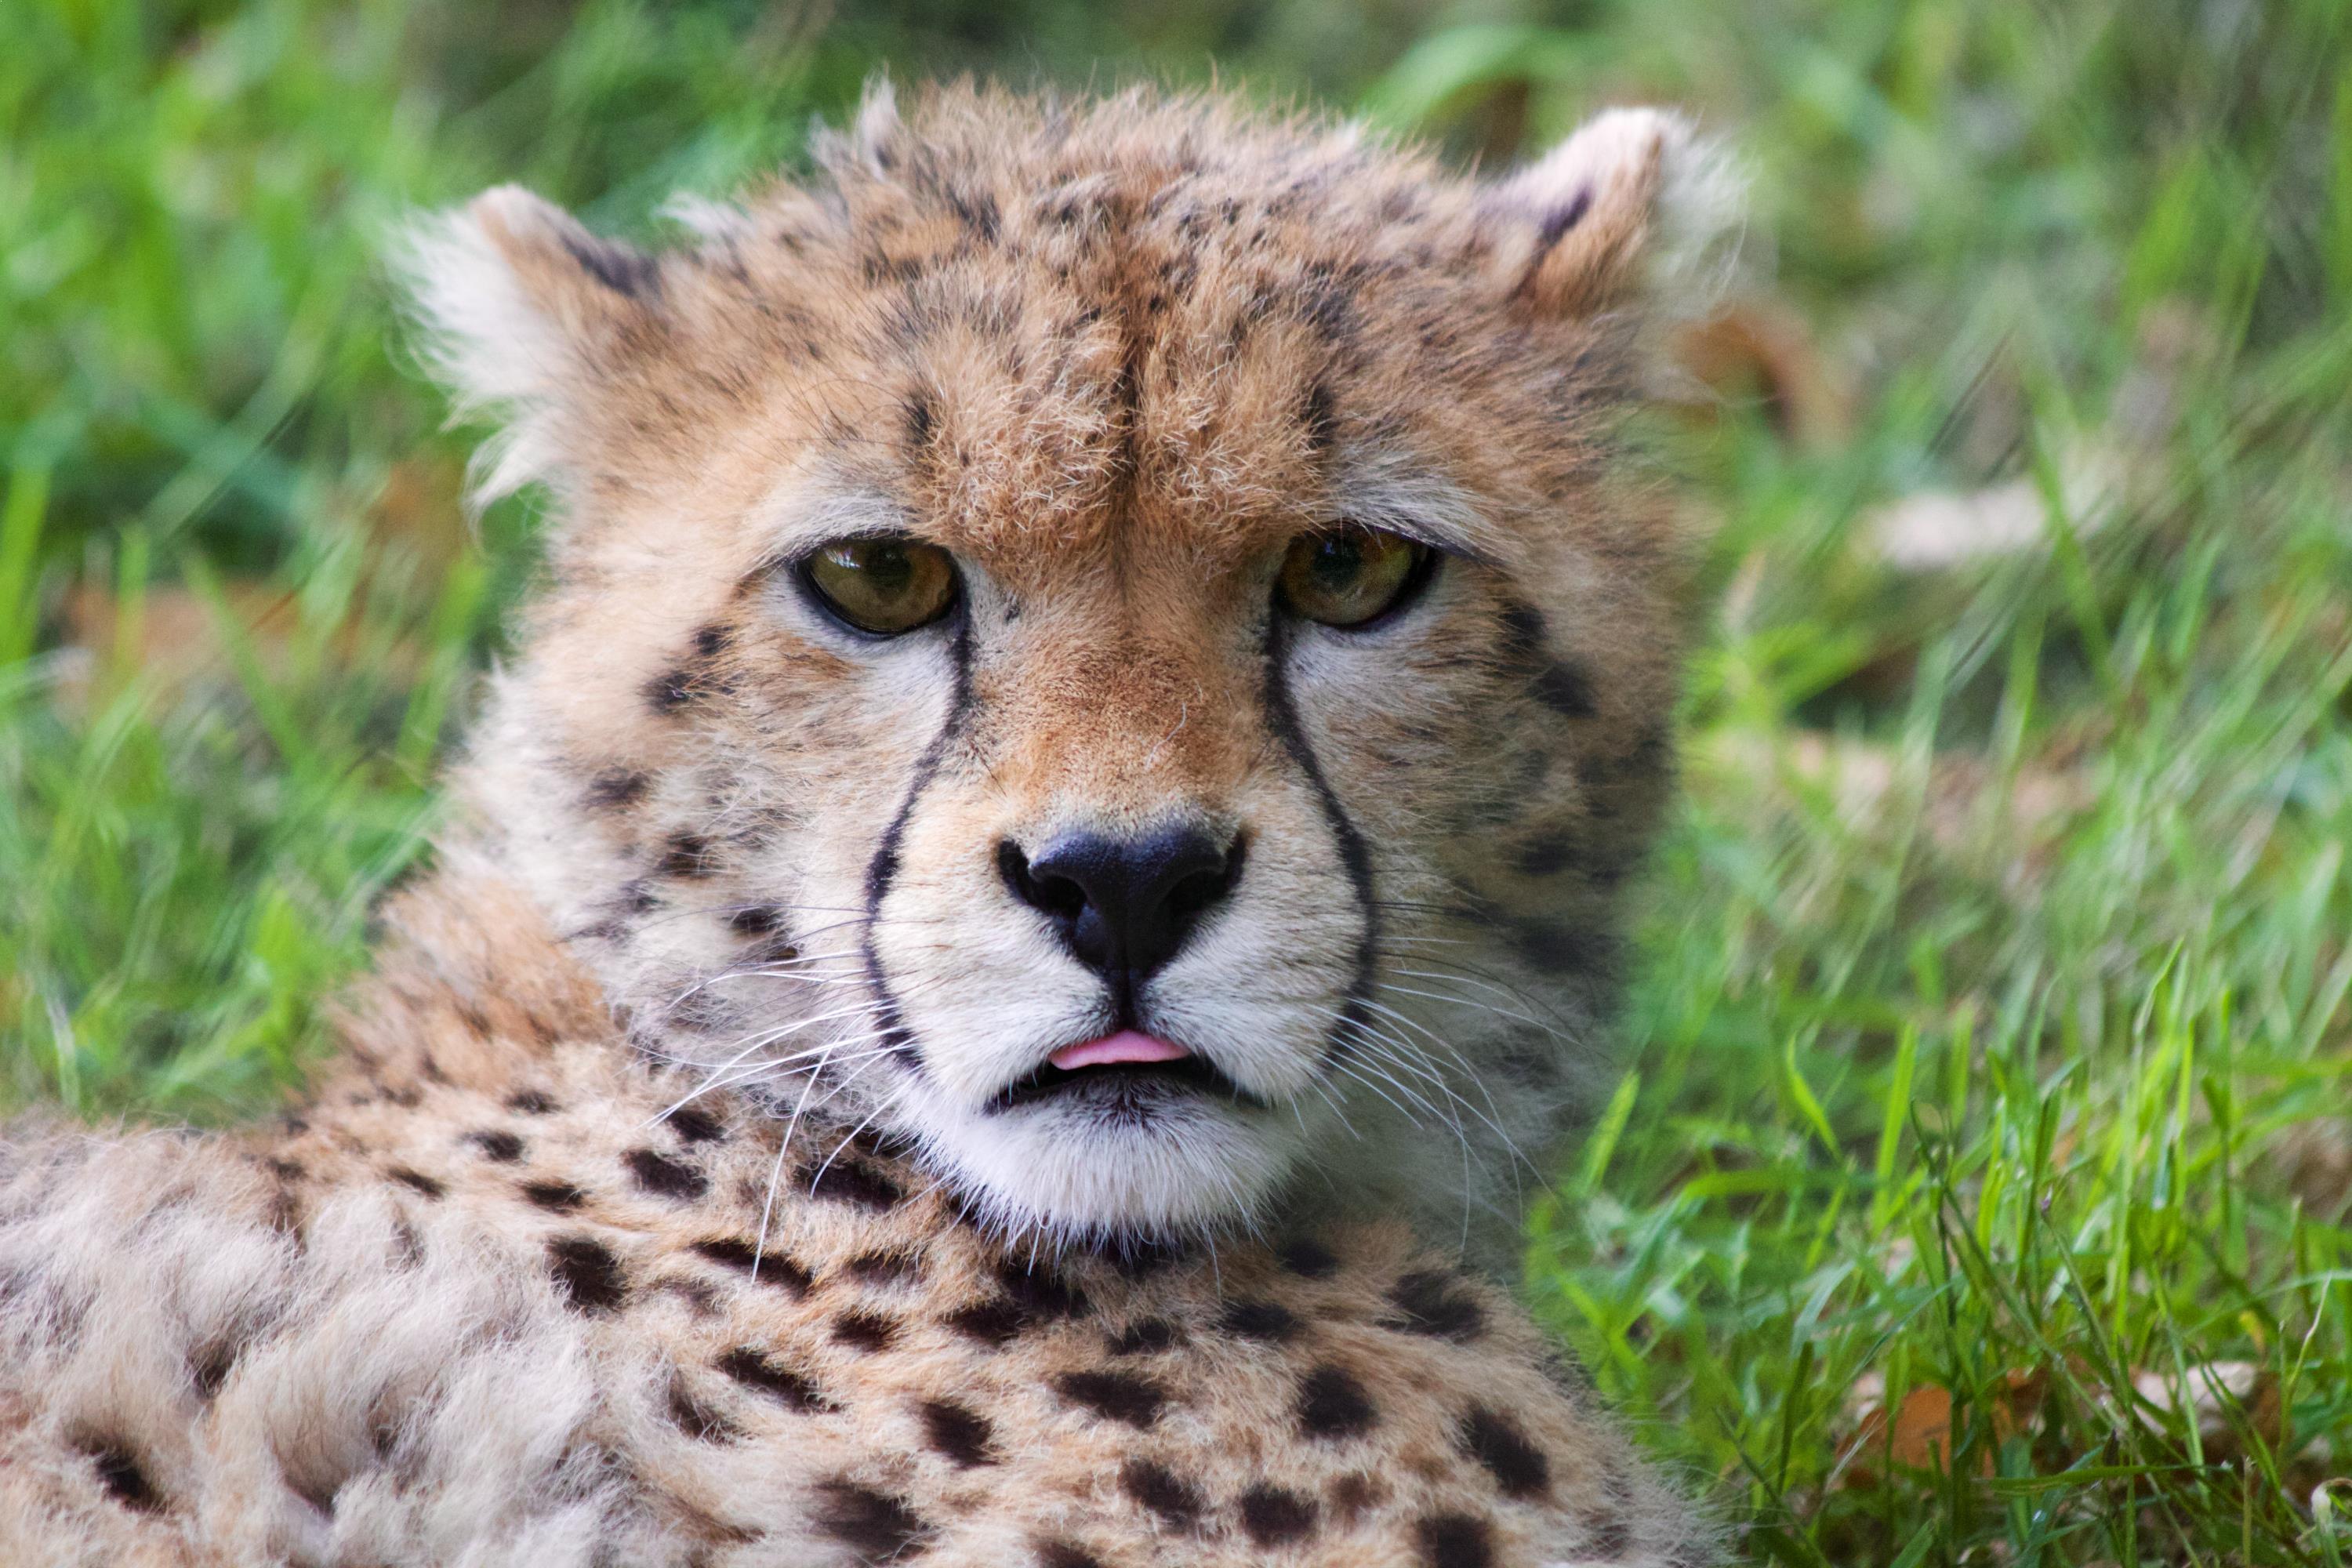
terrestrial animal, cheetah, mammal, wildlife, vertebrate, felidae, whiskers, snout, small to medium sized cats, carnivore, leopard, nature reserve, close up, big cats, organism, grass, adaptation, safari, grassland